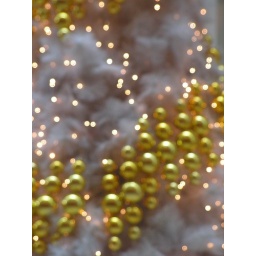
Photo taken in Pavillion, Kuala Lumpur on 13th Dec 2008.Lights and golden bells on white Christmas tree.